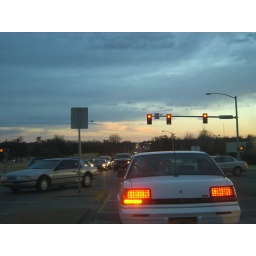
Check how the pole and the dent in the car match!